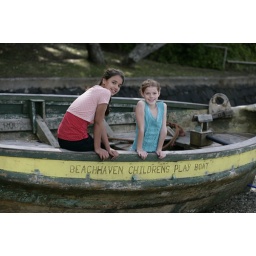
Millie and Rachel in the play boat at beach haven warf